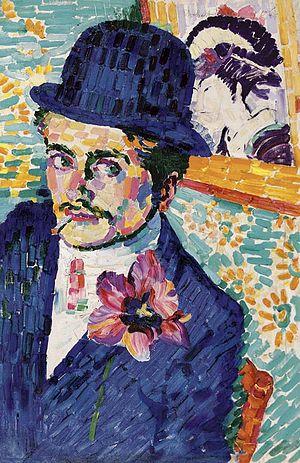
Robert Delaunay est un peintre français né le 12 avril 1885 à Paris et mort le 25 octobre 1941 à Montpellier. Avec sa femme Sonia Delaunay et quelques autres, il est le fondateur et le principal artisan du mouvement orphiste, branche du cubisme et important mouvement d'avant-garde du début du XXᵉ siècle. Ses travaux sur la couleur prennent pour origine plusieurs théories de la loi du contraste simultané des couleurs, formulées par Michel-Eugène Chevreul. Par un travail concentré sur l'agencement des couleurs sur la toile, il cherche l'harmonie picturale.
Jean Dominique Antony Metzinger, né le 24 juin 1883 à Nantes et mort le 3 novembre 1956 à Paris, est un peintre, théoricien de l'art, écrivain, critique d'art et poète français.